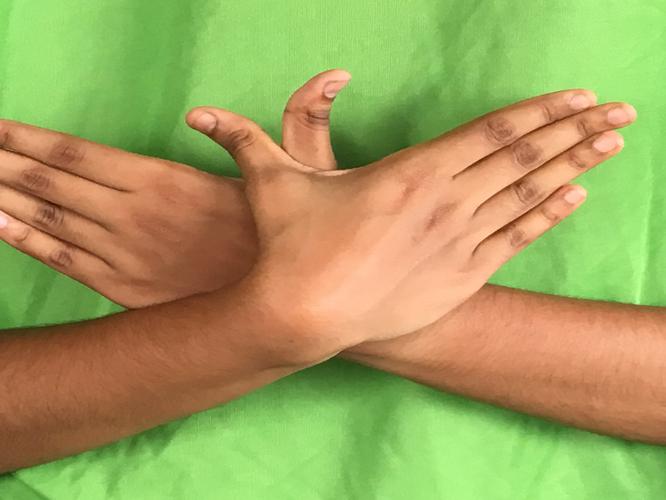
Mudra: Garuda
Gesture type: double_hand